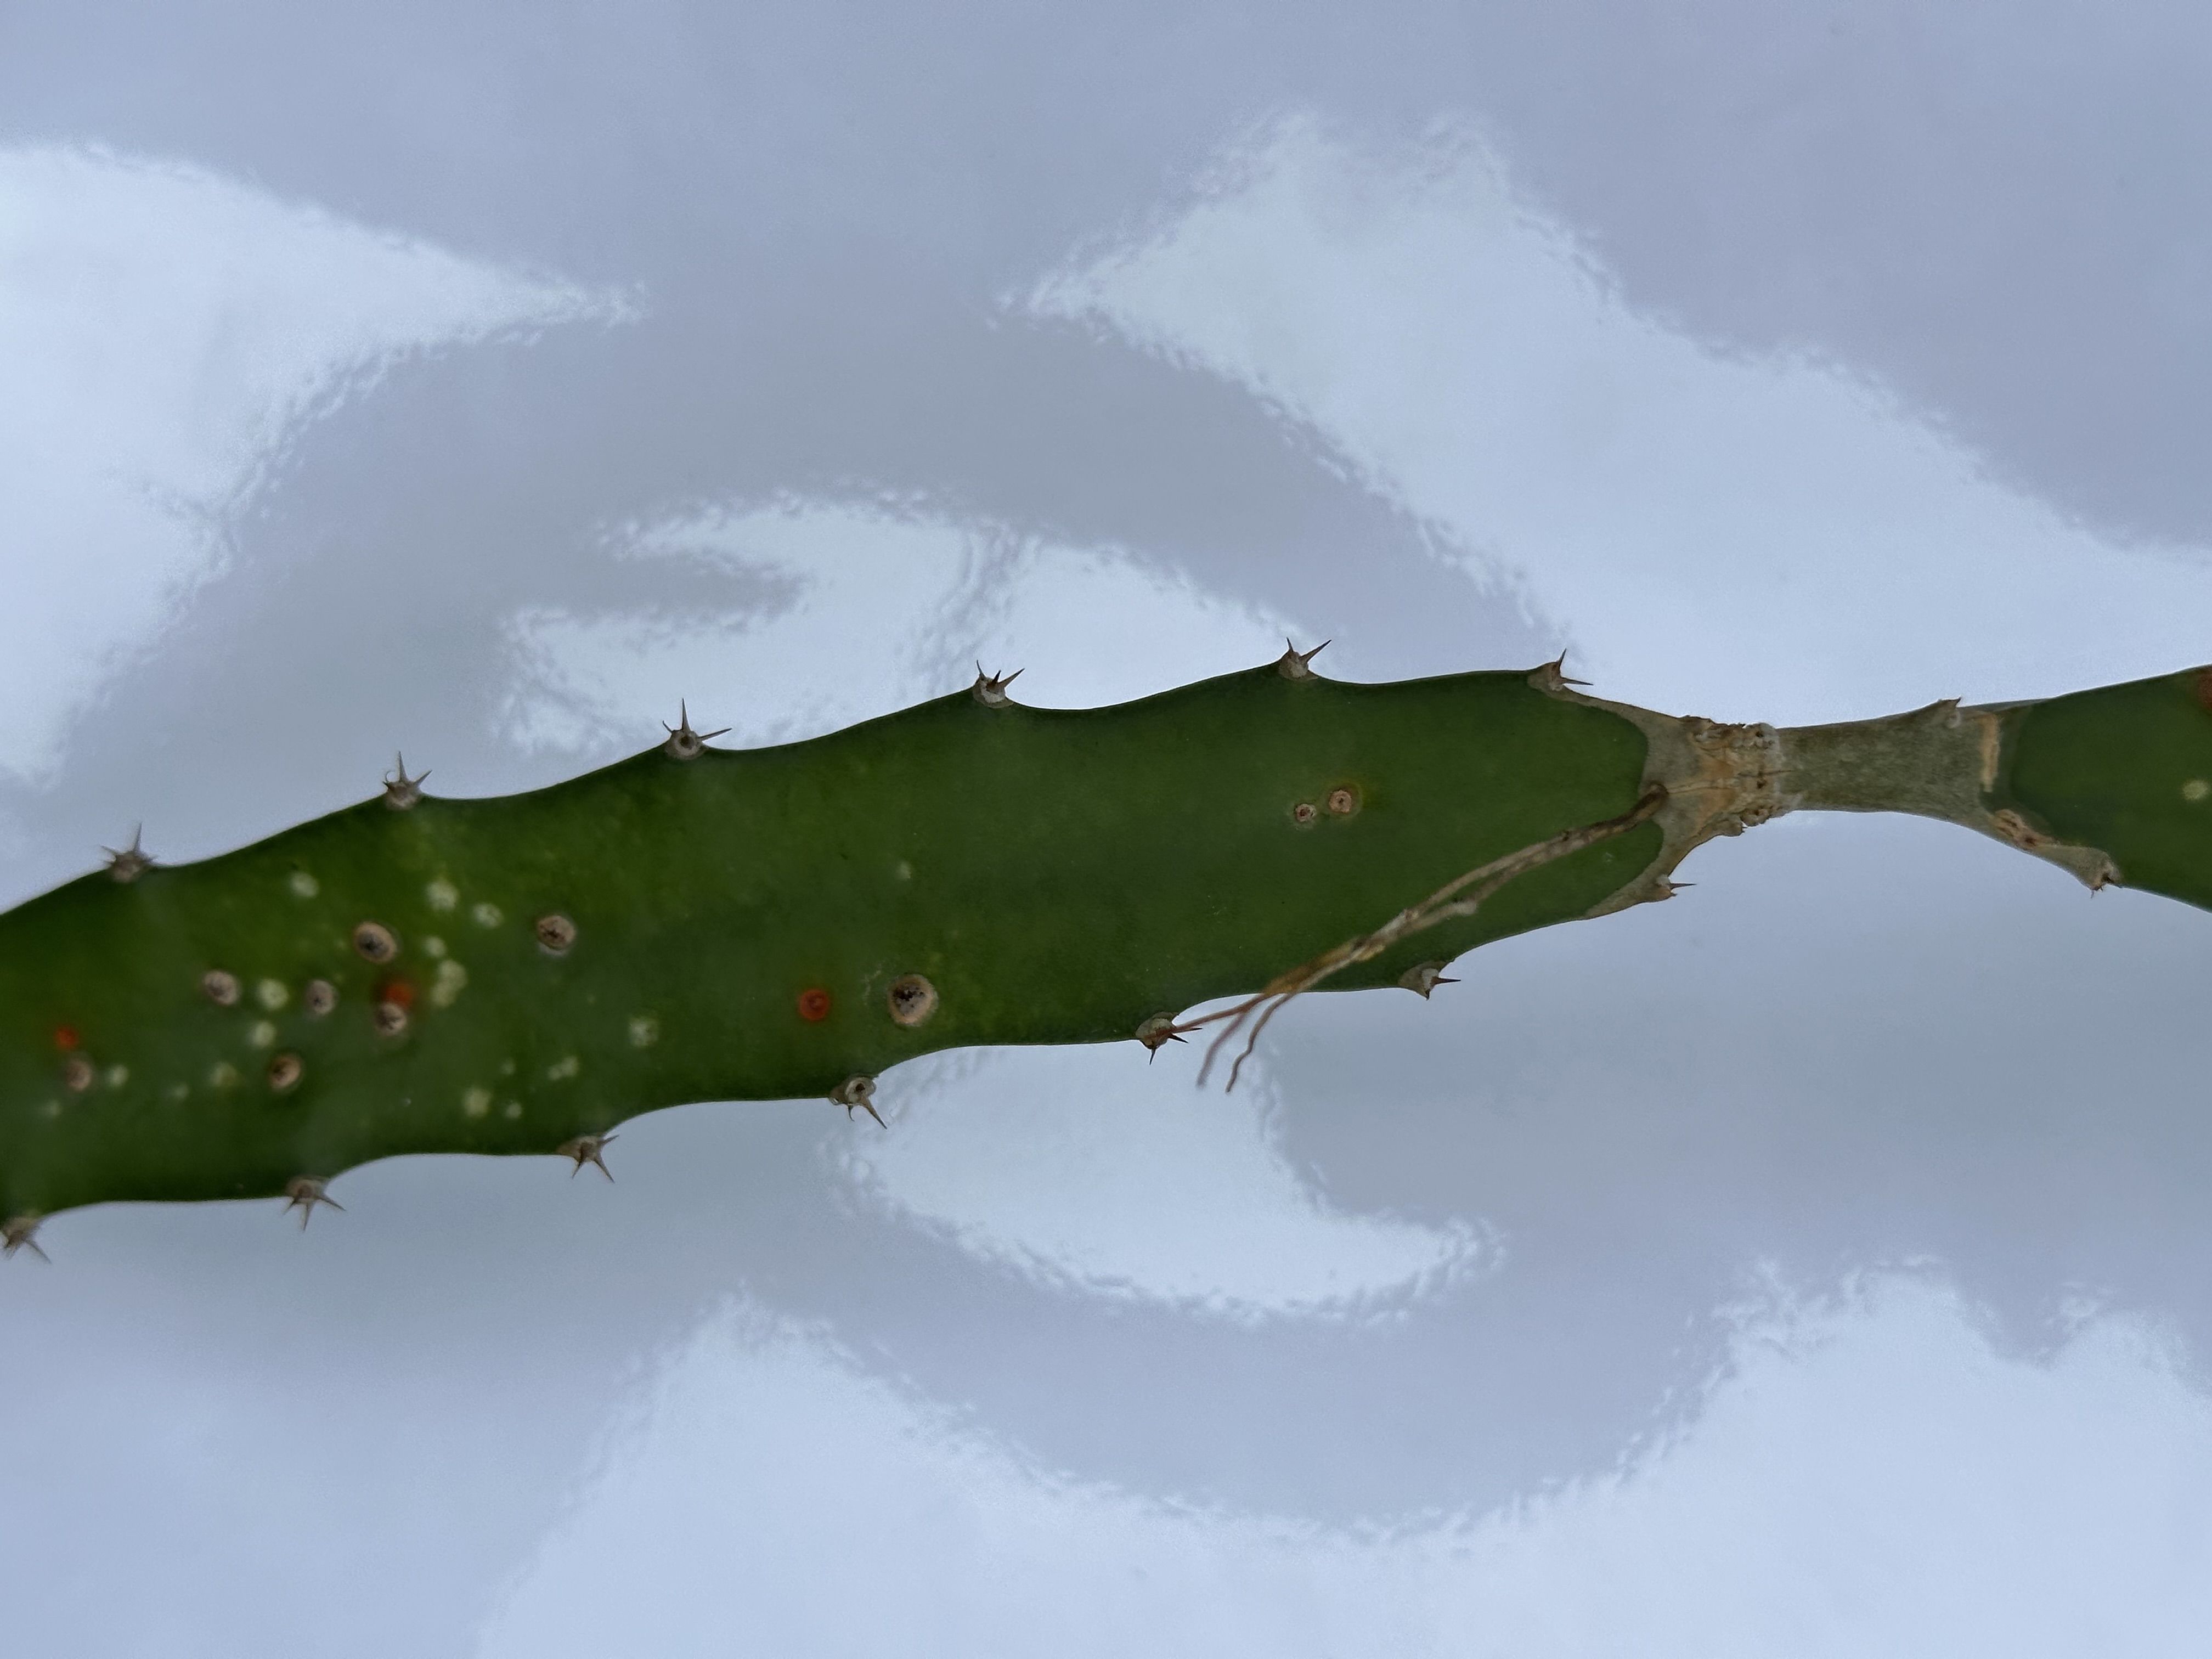
Label: Bad leaf